Macedonia (Roman province)

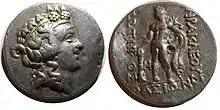
A tetradrachm of Thasos from Roman-controlled Macedonia. It was minted between 148 and 80 BC. Obverse shows Dionysos and reverse shows Herakles.

The reign of Augustus (27 BC14 AD) began a long period of peace, prosperity and wealth for Macedonia, although its importance in the economic standing of the Roman world diminished when compared to its neighbor, Asia Minor.